Ezhu Sundara Rathrikal

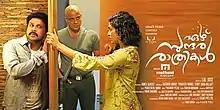
Promotional Poster

Ezhu Sundara Rathrikal is a 2013 Malayalam-language romantic comedy film directed by Lal Jose and starring Dileep, Parvathy Nambiar, Rima Kallingal, and Murali Gopy. The film follows a sequence of events that unfolds during a course of seven days and nights of a bridegroom. It depicts how Aby Mathews' (Dileep) life is tossed over when he happens to meet his ex-girlfriend before his wedding day.